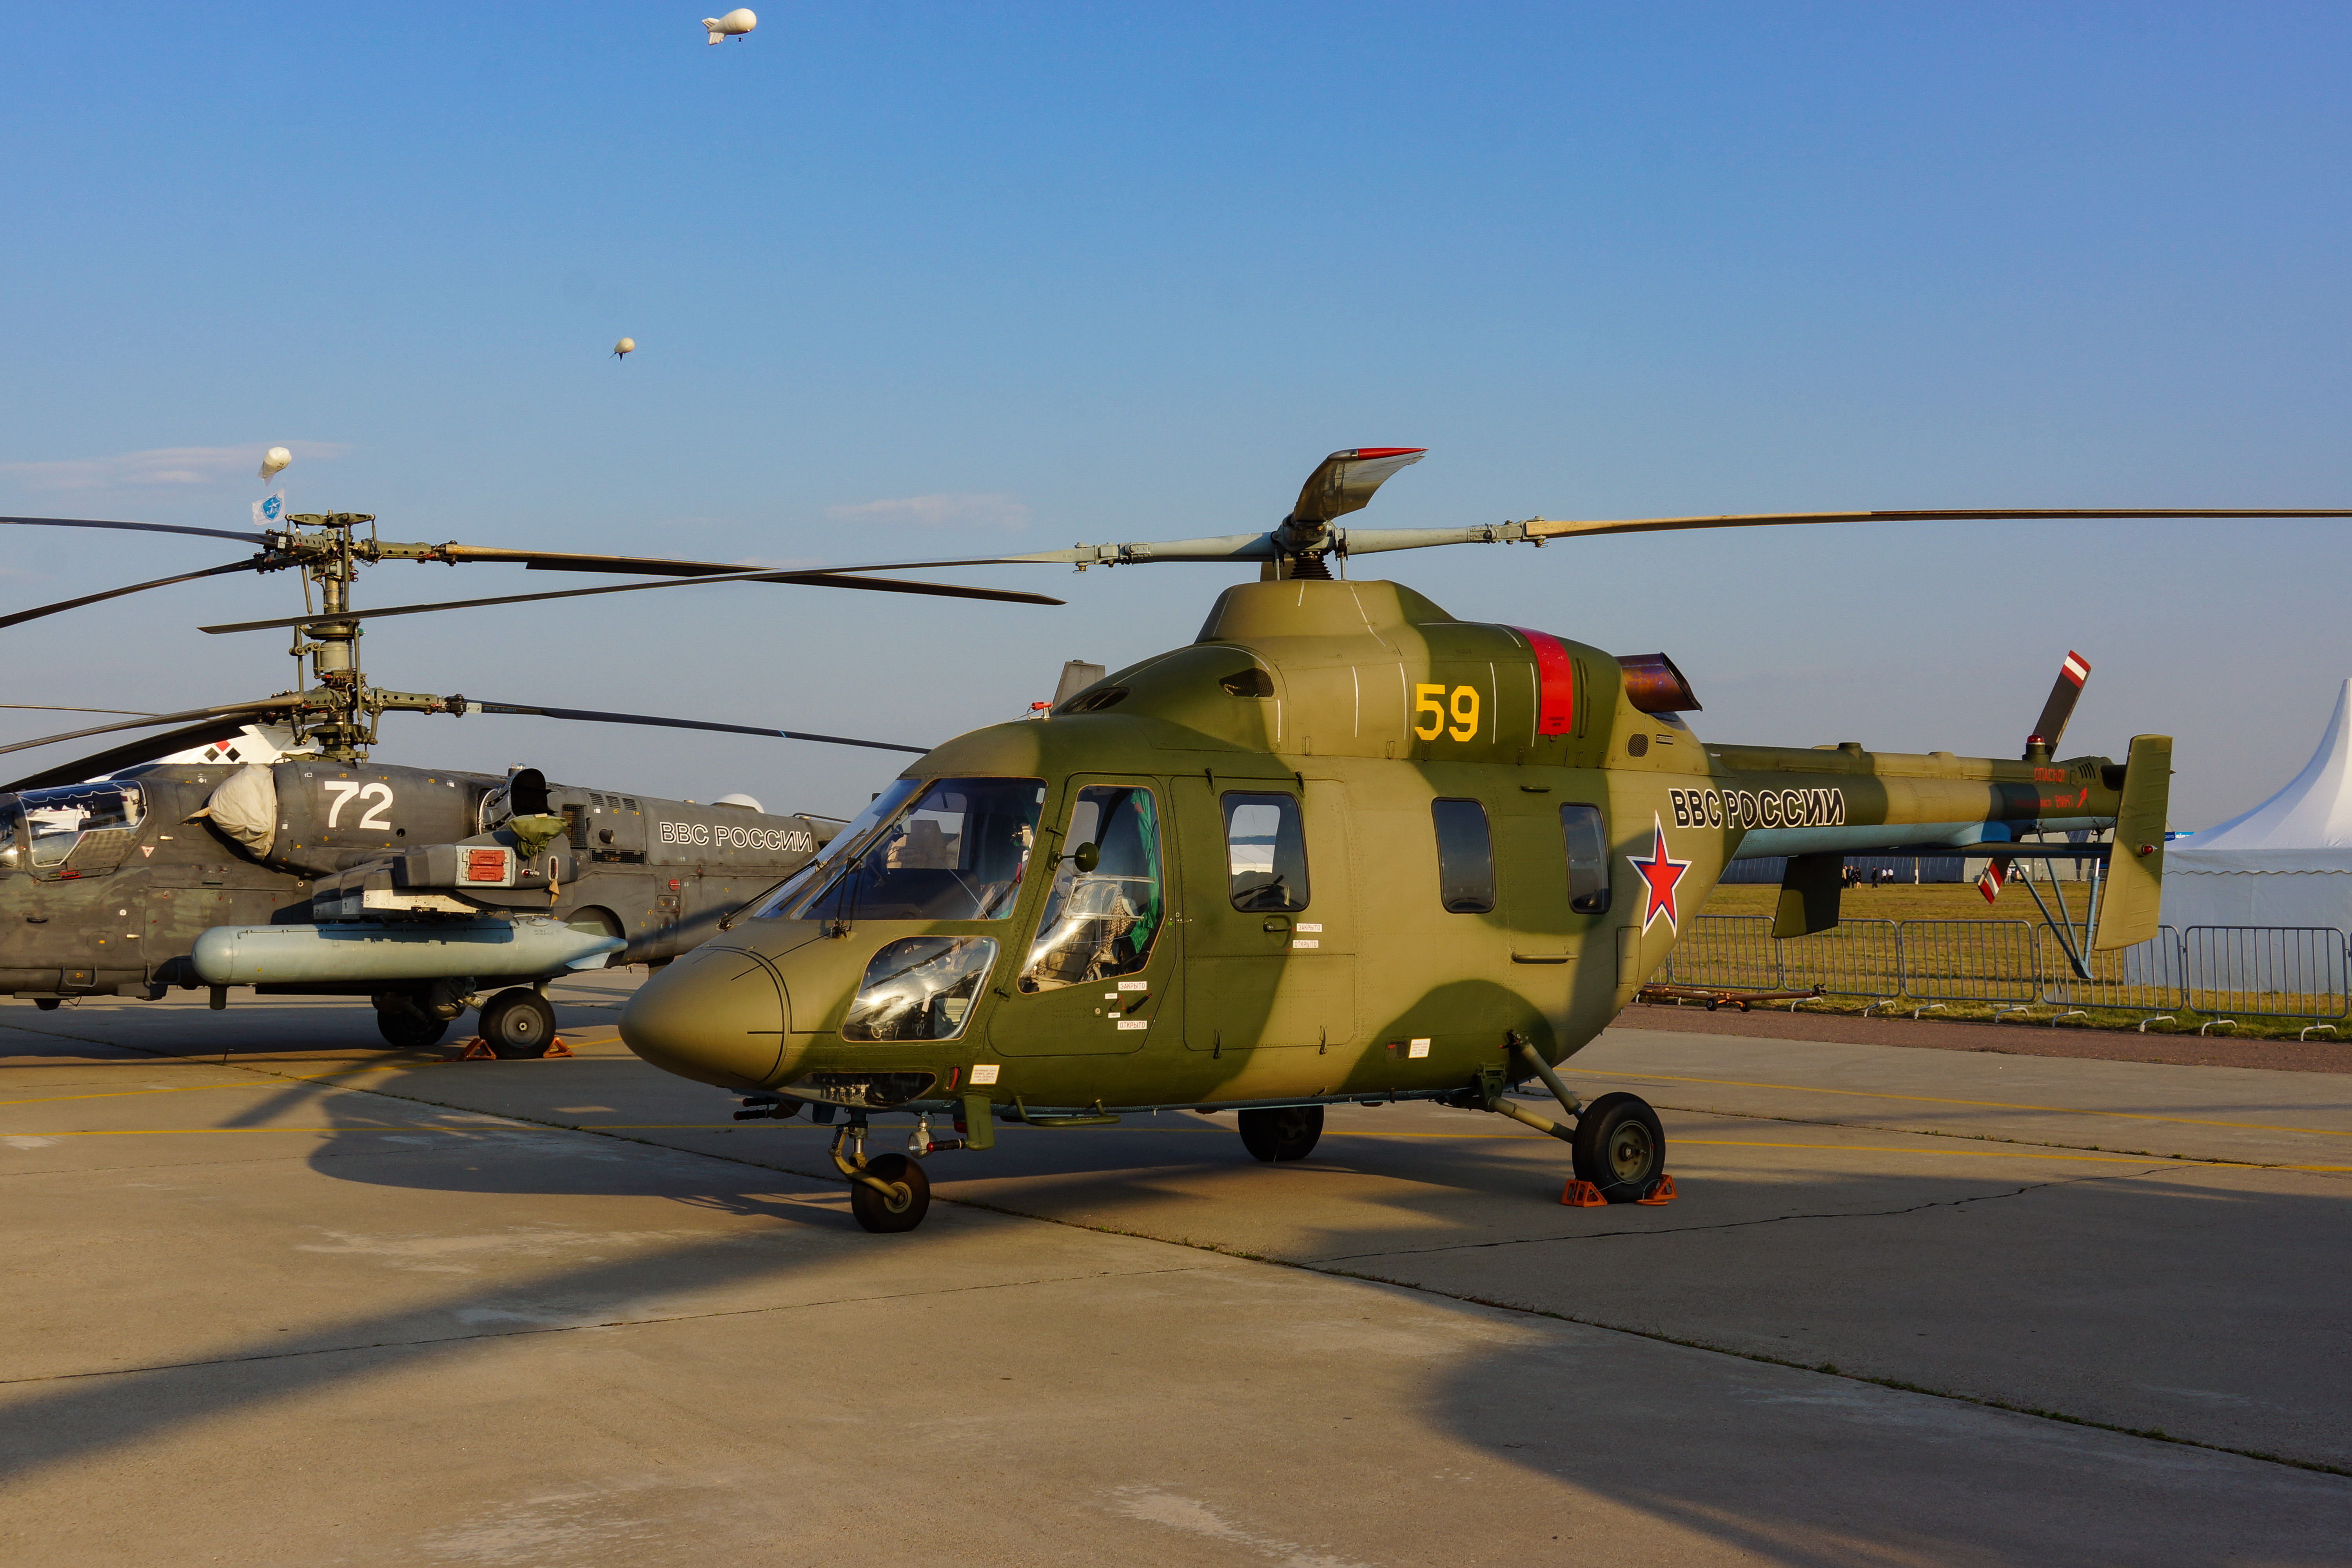
air show, statics, airplane, helicopter, aerodrome technology, aviation, military aviation, civil aviation, fighter, vehicle, sky, exhibition, maks, mode of transport, rotorcraft, aircraft, transport, military helicopter, infrastructure, road surface, public space, military aircraft, helicopter rotor, city, town, aerospace engineering, asphalt, windshield, air travel, plain, air force, human settlement, iron, military, service, aerospace manufacturer, military vehicle, public utility, law enforcement, runway, rolling, organization